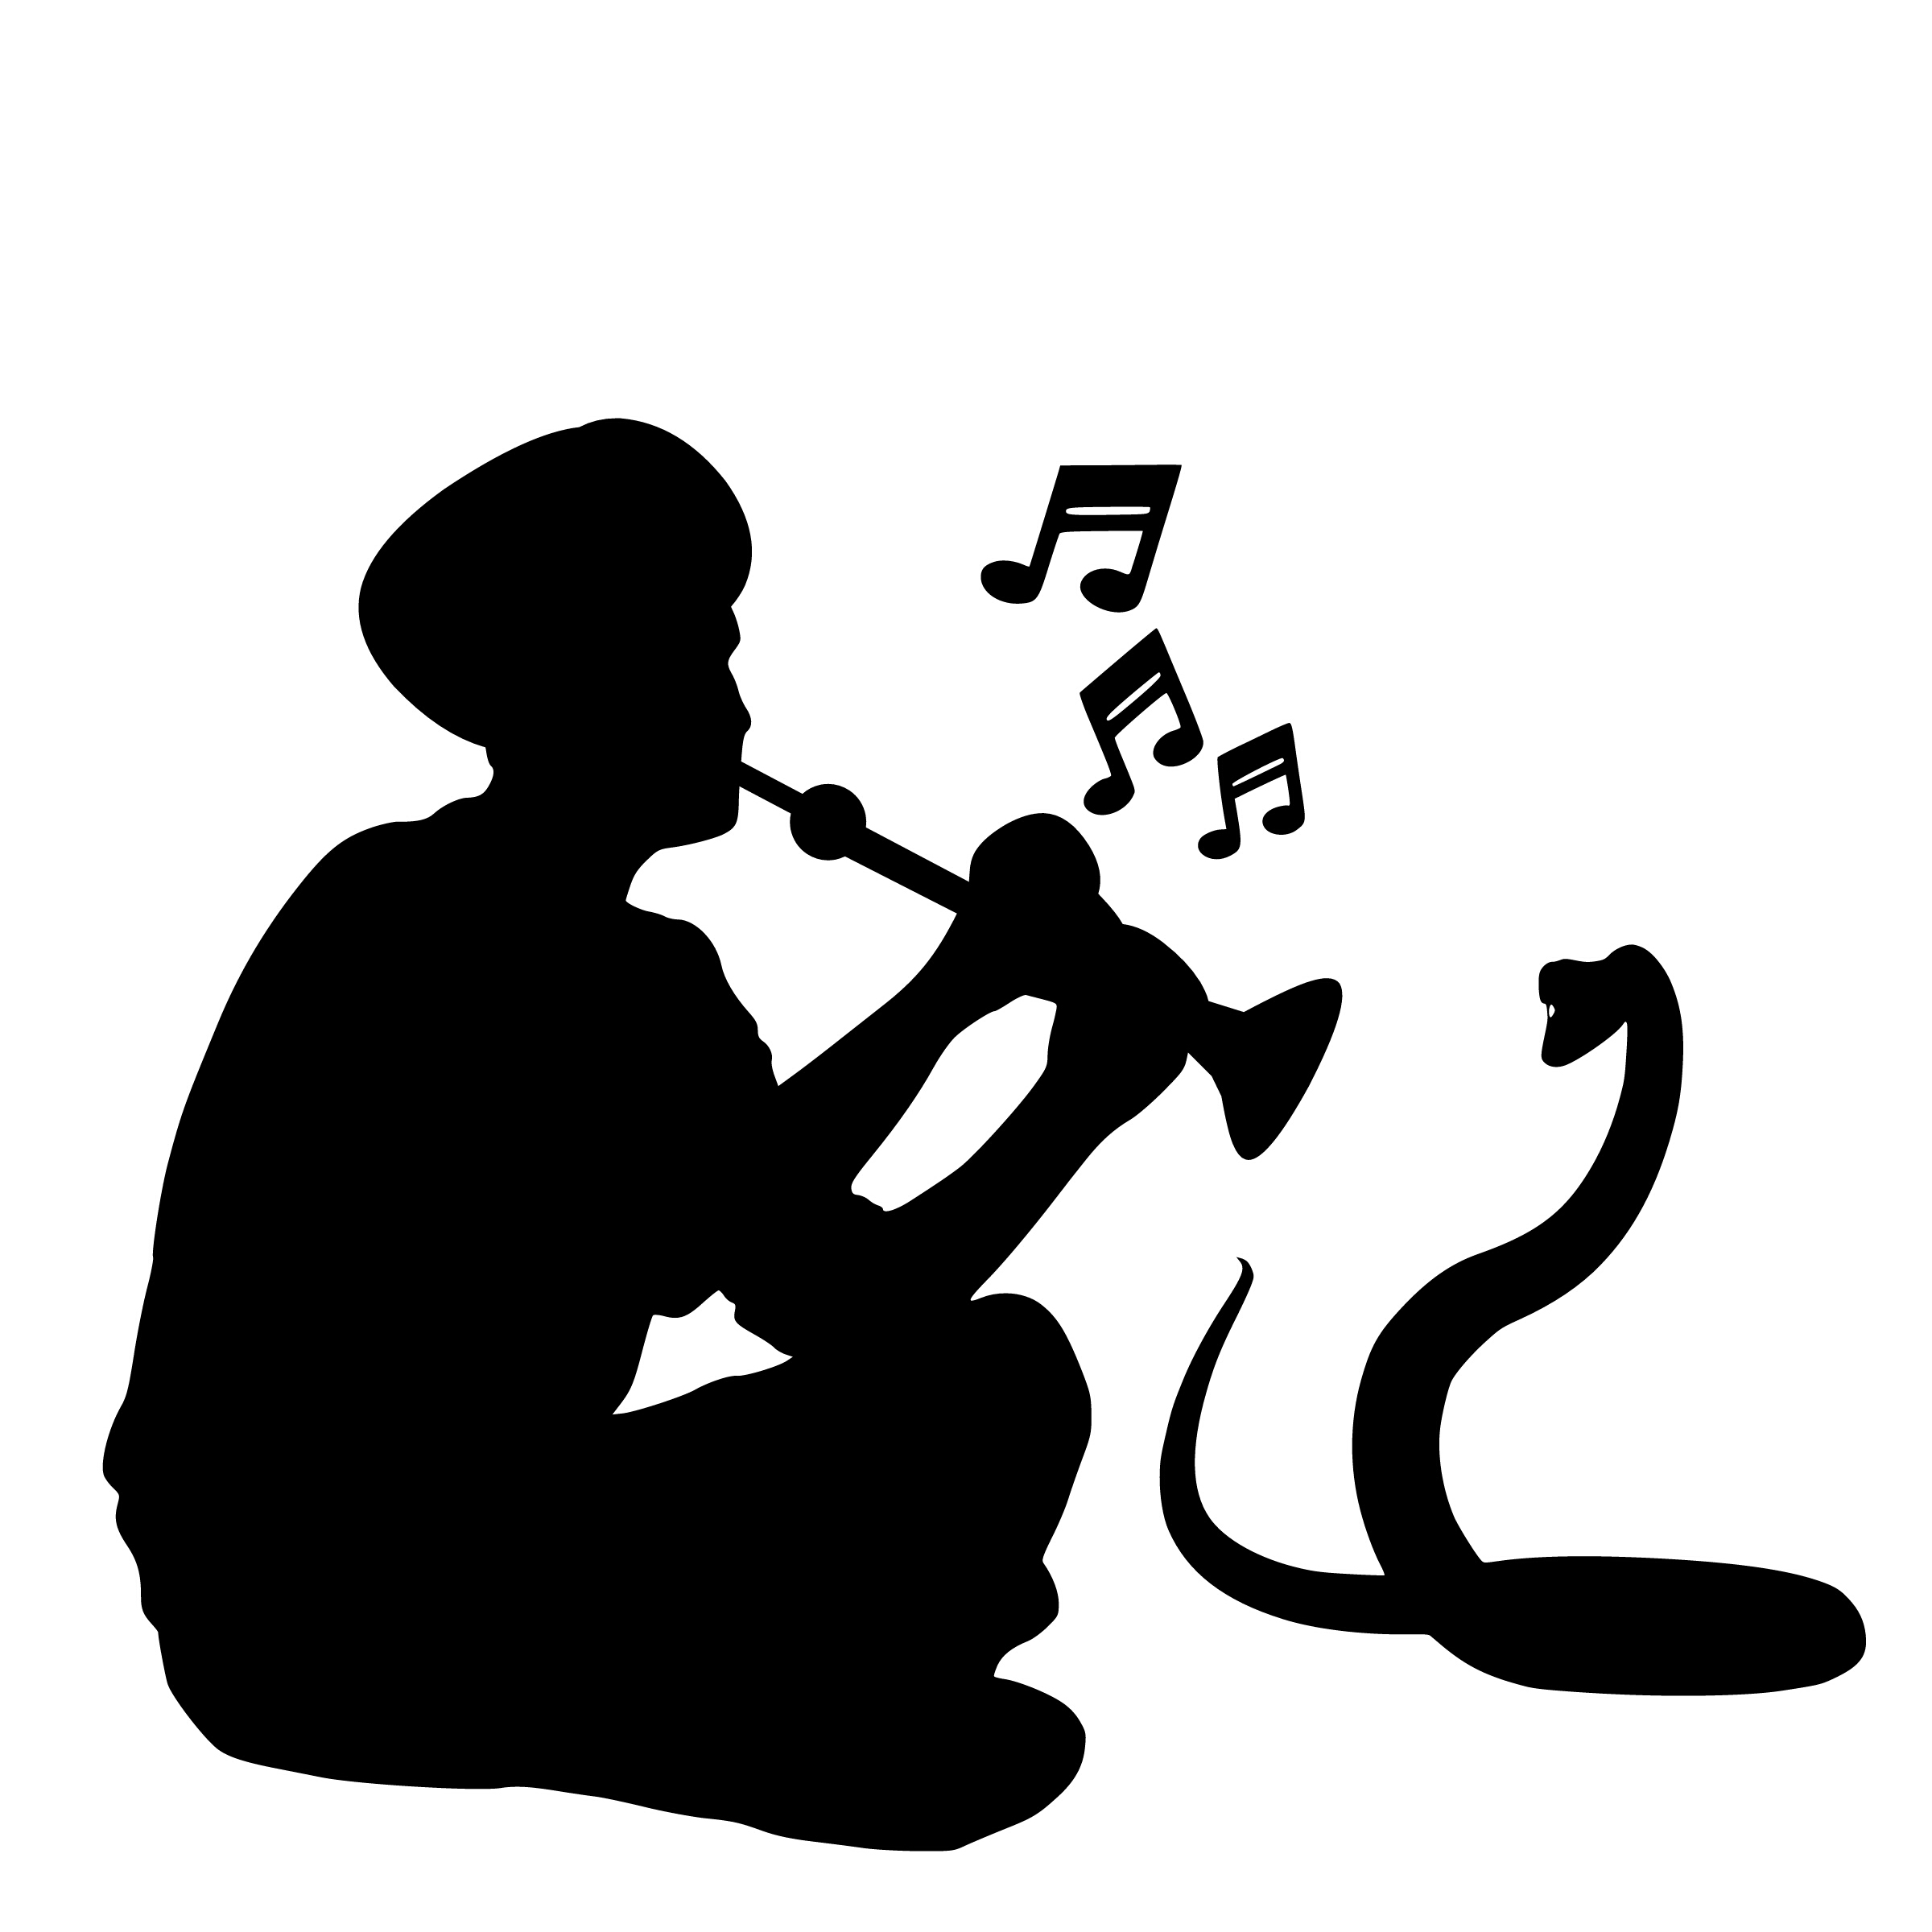
snake, charmer, silhouette, indian, jaipur, music, legend, symbol, man, poisonous, flute, wildlife, cobra, reptile, charm, instrument, tradition, poison, asia, travel, occupation, entertainment, people, icon, musical, black and white, human behavior, monochrome, font, art, clip art, graphics, monochrome photography, illustration